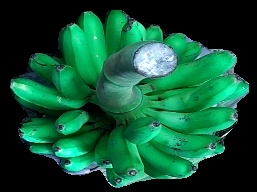
Variety: rasbale
Grade: grade1